Buddy Greco

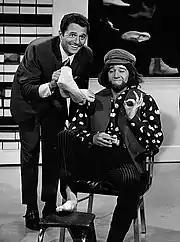
Greco and George Carlin in a skit from "Away We Go", 1967

Buddy Greco was born Armando Joseph Greco to an Italian-American family in Philadelphia, Pennsylvania. He was the son of Giuseppe "Joseph" Greco and Carmela Greco (born Piedimonte), who was originally from Ripabottoni in Molise, Italy. His mother introduced him to piano at age four. As a child he sang on the radio, and as a teen performed in nightclubs in Philadelphia. At age 16, he was hired by bandleader Benny Goodman and spent four years touring internationally with the Goodman orchestra, playing piano, singing, and arranging. In 1951, Greco started his recording career, signing with labels such as Coral, Kapp, Epic, and Reprise.